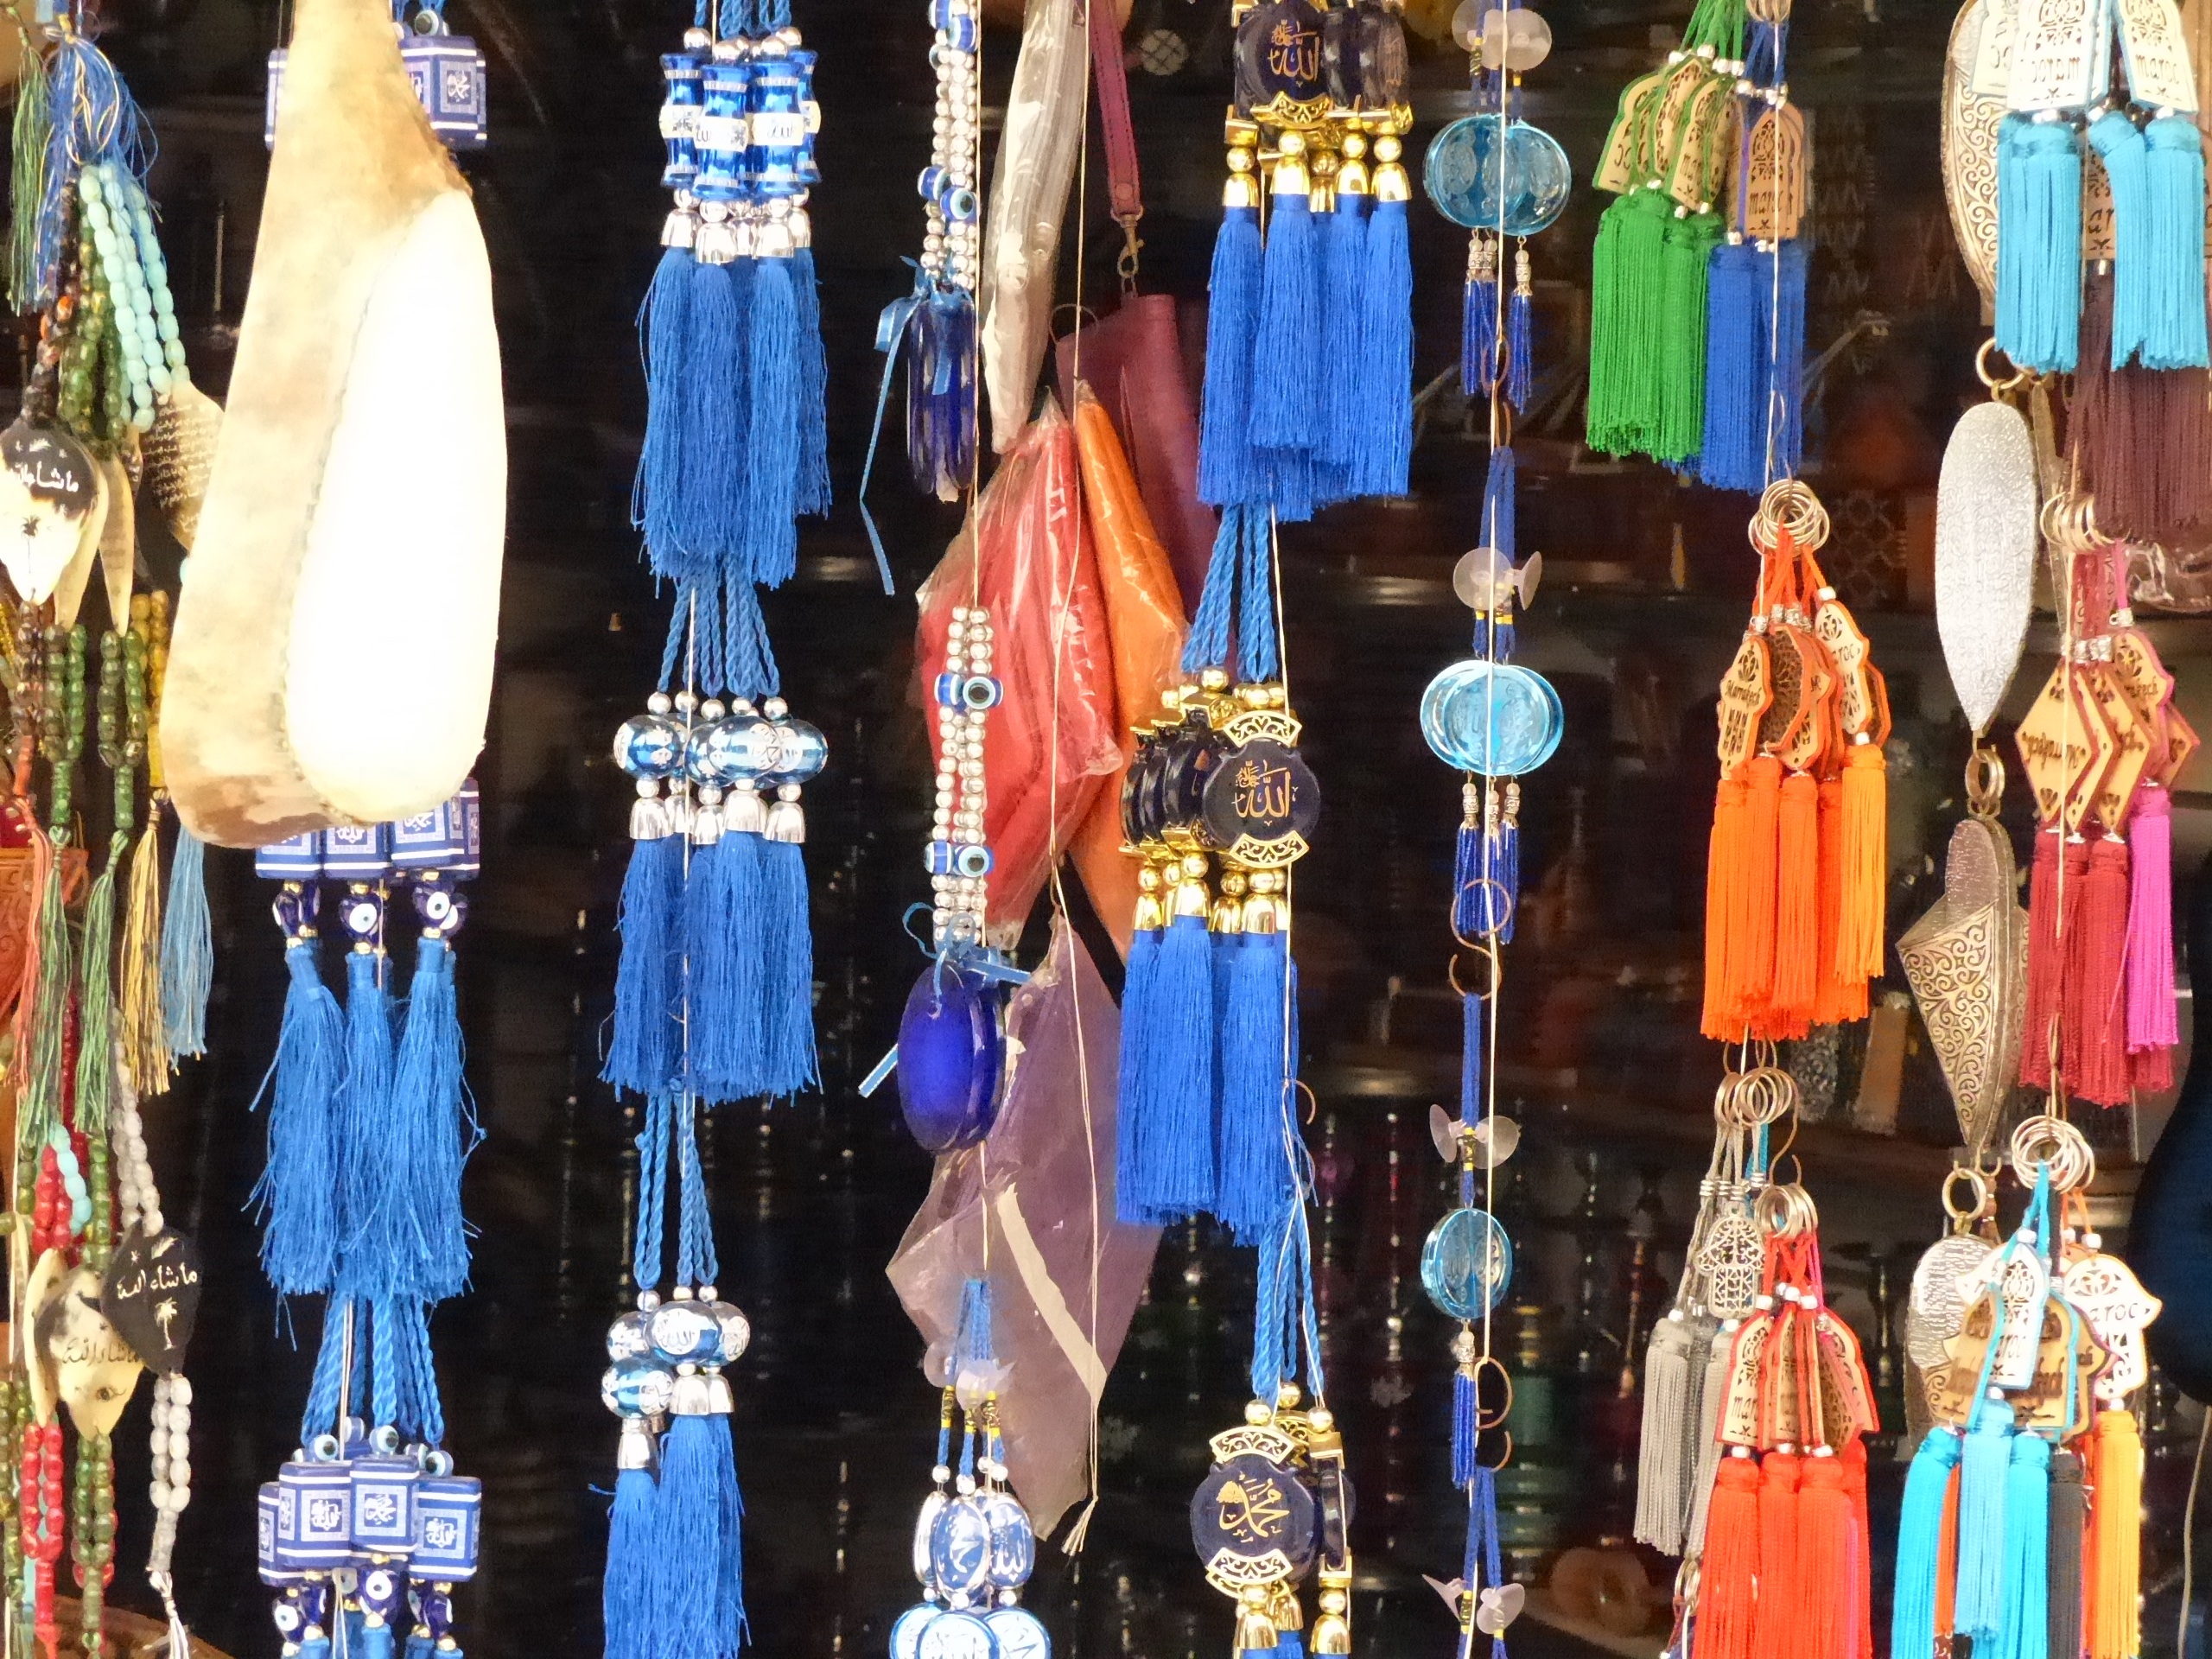
color, fashion, clothing, drum, morocco, medina, musical theatre